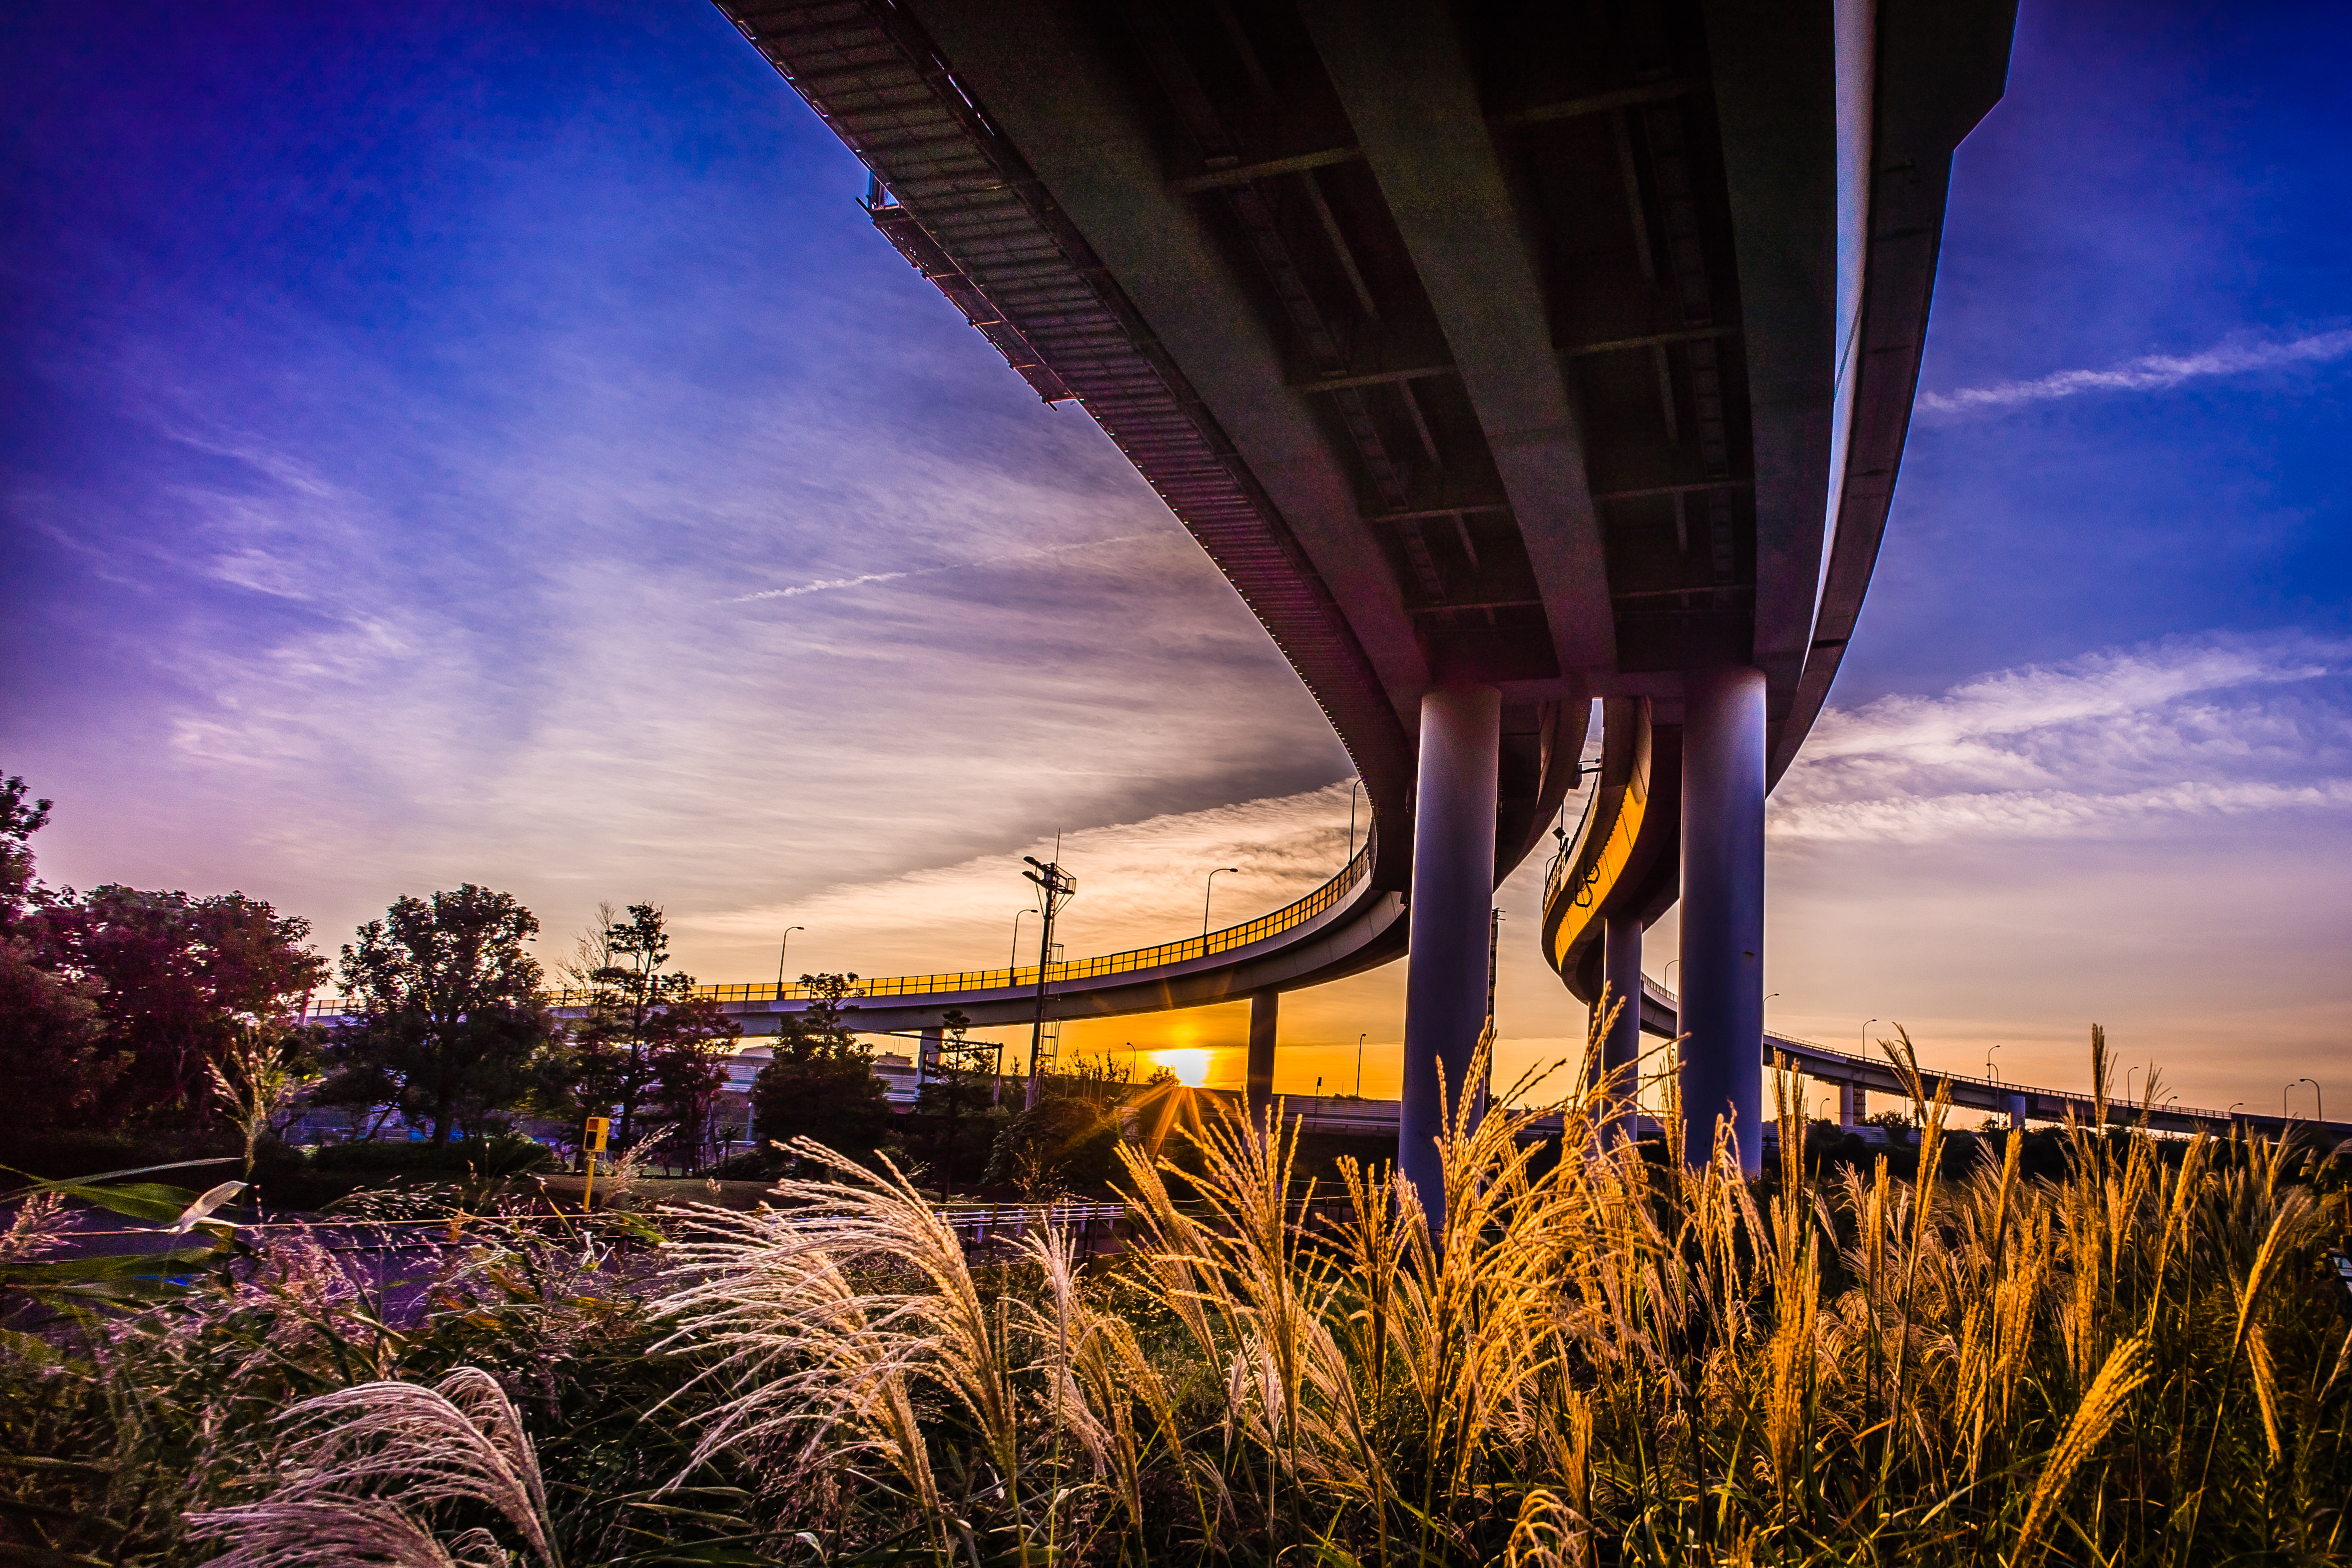
horizon, light, cloud, structure, sky, sunrise, sunset, night, sunlight, morning, dawn, cityscape, dusk, evening, reflection, autumn, stadium, hdr, interchange, super, ilce7m2, aoba, aobainterchange, autumnmorning, tomeiexpresssway, superwideheliar15mmf45, 15mm, f45, tomei, wideheliar, expresssway, sinensis, miscanthus, miscanthussinensis, sport venue